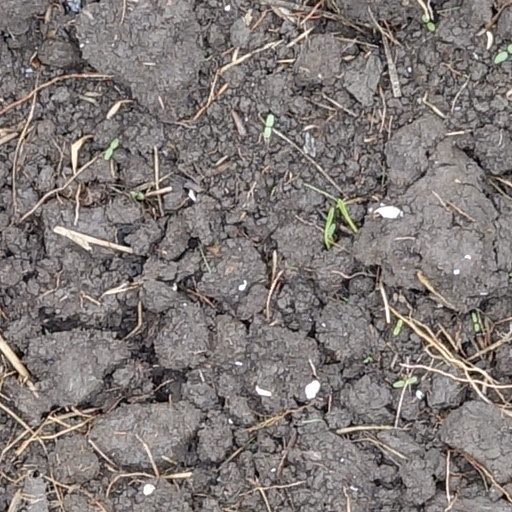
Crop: wheat